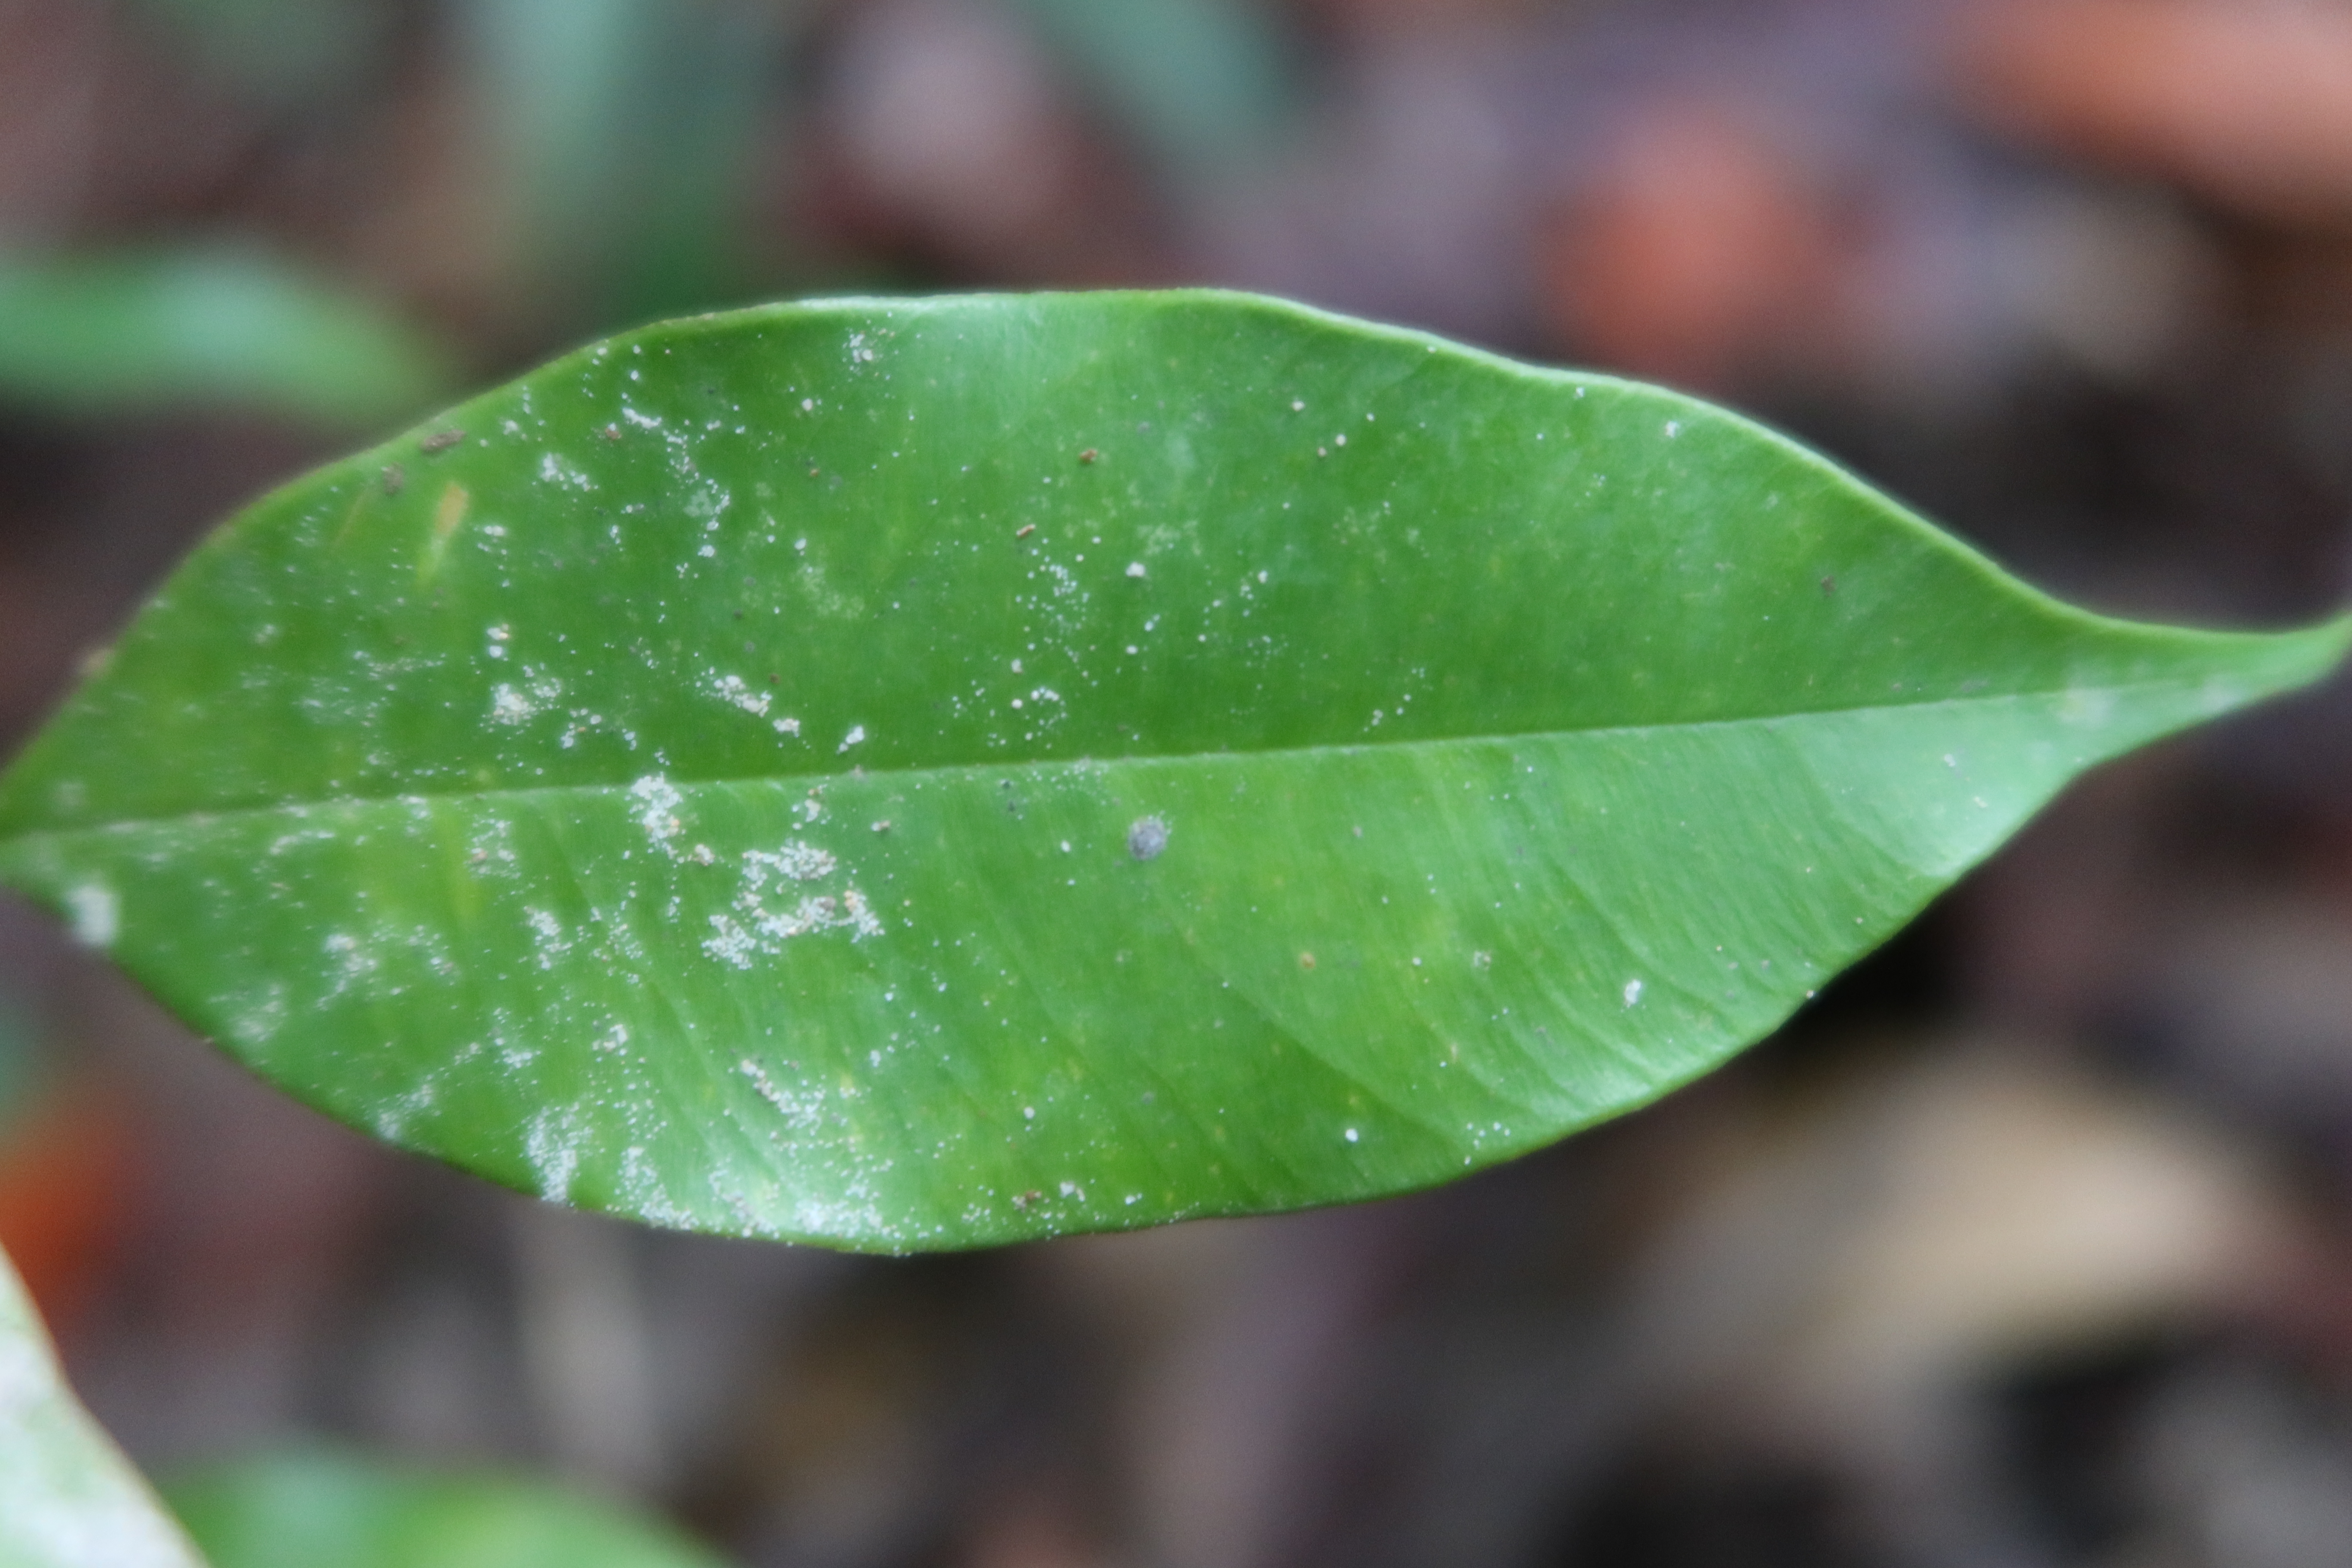
Label: Mealy bugs